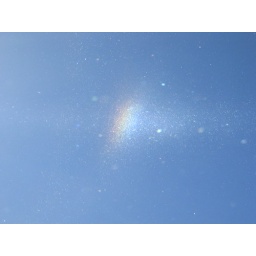
Ice flying in the sky